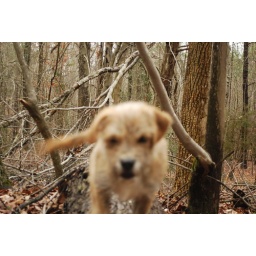
I really like this picture even though the dog isnt in focus.  He was running to fast.